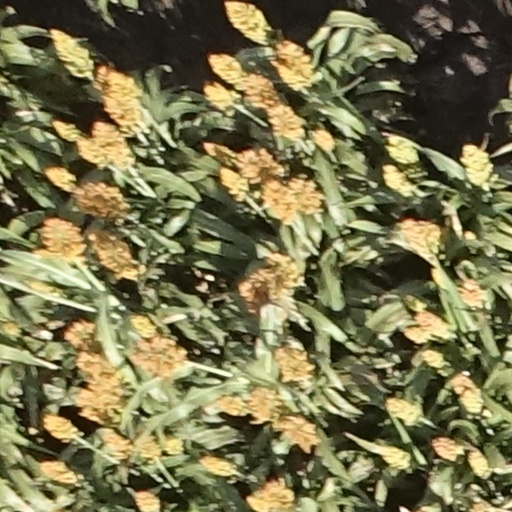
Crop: sorghum